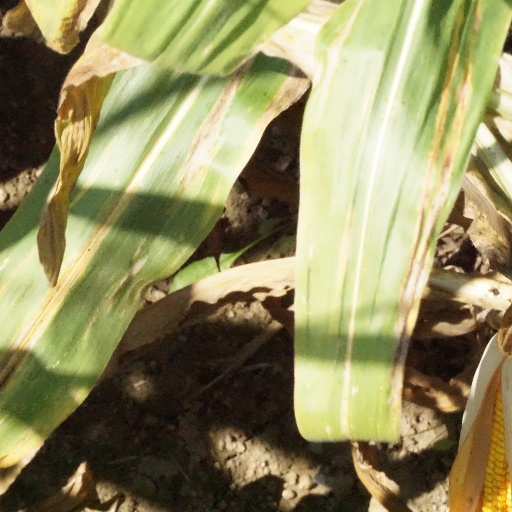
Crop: maize; corn